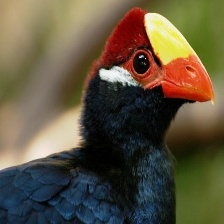
Species: VIOLET TURACO
Scientific name: MUSOPHAGA VIOLACEA